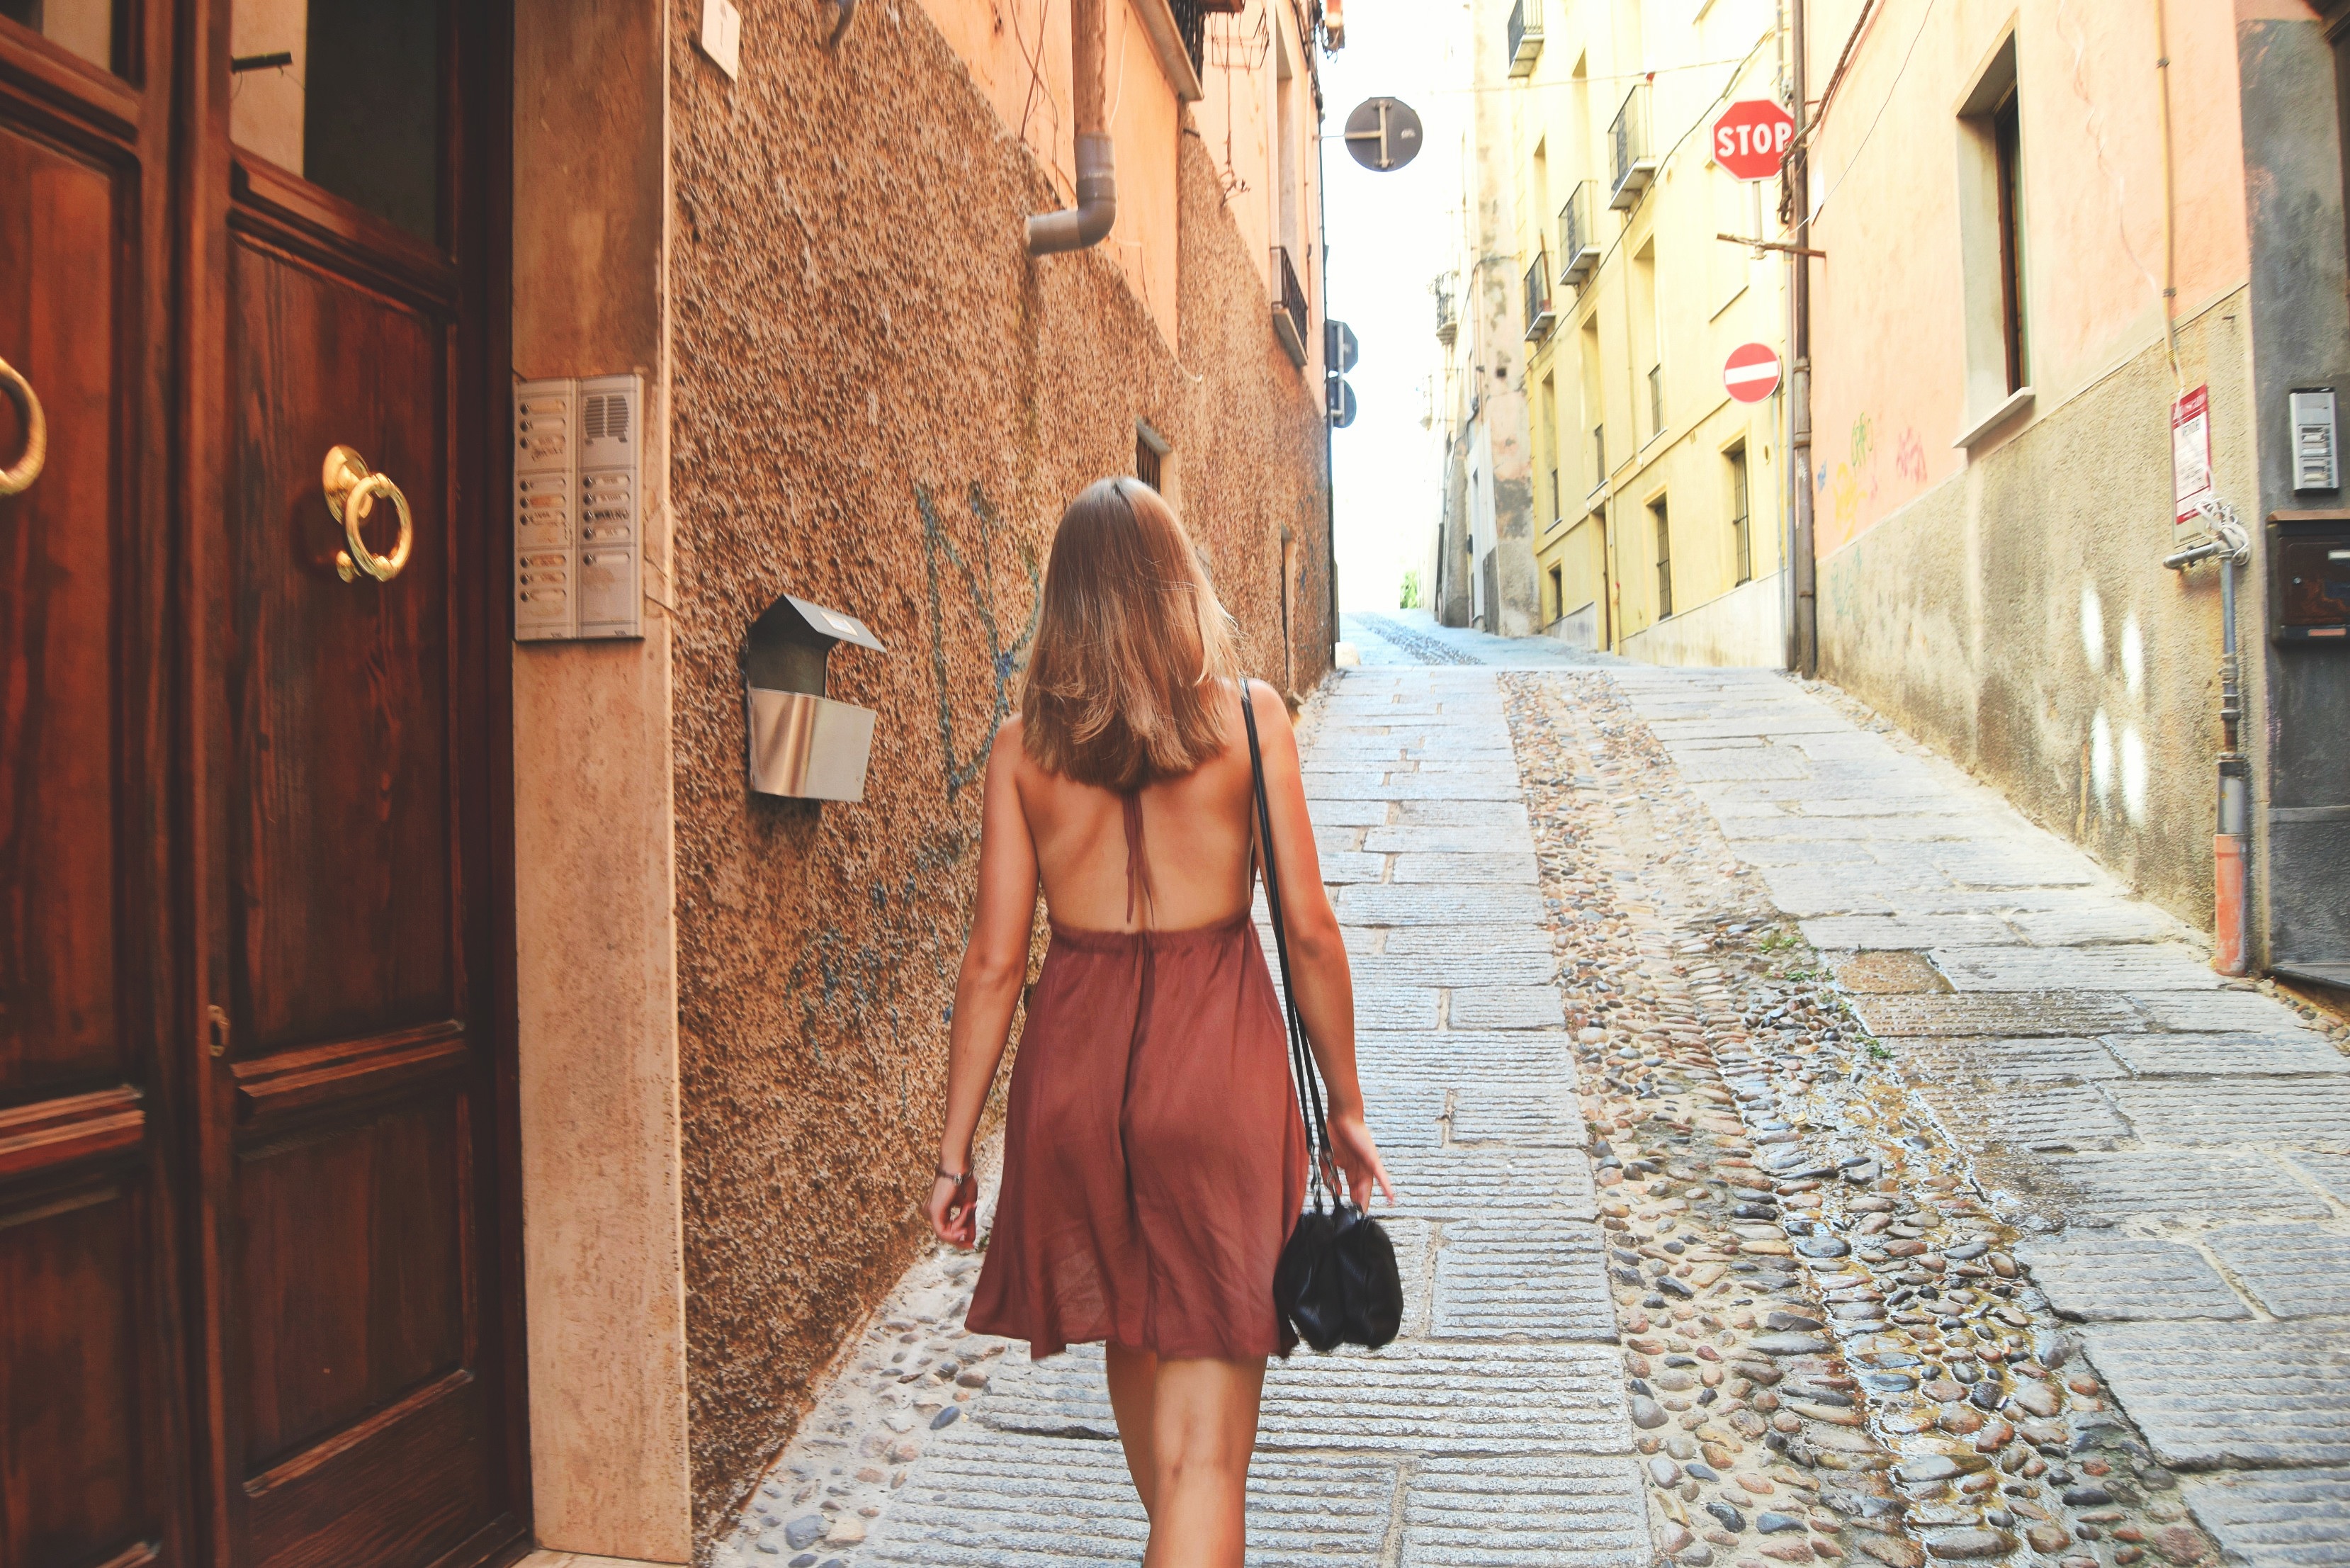
road, street, alley, spring, red, color, fashion, clothing, dress, snapshot, beauty